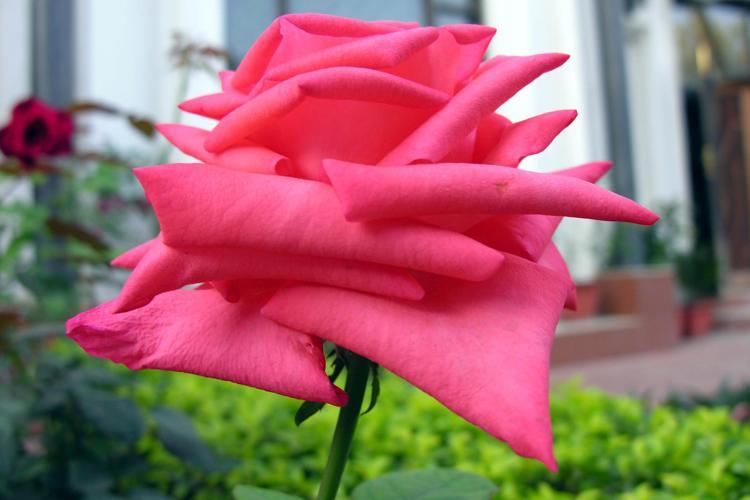
Label: rose